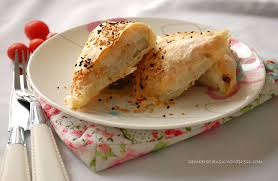
Yemek: borek